Paul Grimm (prehistorian)

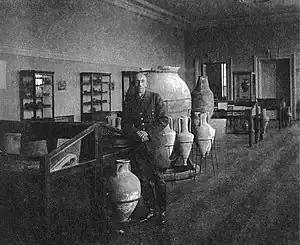
Paul Grimm in the Museum of pre- and early history in Kyiv, which he headed at the time. 1942.

Paul Grimm (18 August 1907 – 19 November 1993) was a German prehistorian and also a pioneer of Medieval archaeology, especially of the excavation of abandoned villages and castles. Grimm worked on various periods, but mainly in central Germany – the names of two important Neolithic archaeological cultures in the area, the Baalberge group and the Salzmünde group derive from him. His comprehensive excavations at and were important milestones in the history of German archaeology.